Guillermo Burdisso

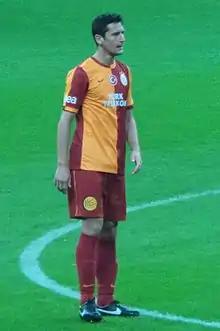
Burdisso with Galatasaray in 2014

Guillermo Enio Burdisso (born 26 September 1988) is an Argentine former professional footballer who played as a defender.